History of Porto Alegre

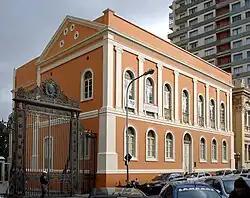
Casa da Junta, from 1790, former headquarters of the Board of Administration and Collection of the Treasury and the Legislative Assembly.

Therefore, it begins the reorganization of the settlement as the capital of the Province. In 1774, the War Arsenal, the first Mother Church and the Governor's Palace were built, and four years later fortifications were erected on the perimeter opposite the lake. In the following two decades there were already several potteries in activity, indicating a growing demand for construction materials such as tiles, floors, and bricks; shipyards were already building ships to order for Rio de Janeiro, commerce was being structured, and city councilors were concerned with the beautification and cleanliness of streets and public places. Some of Porto Alegre's oldest squares, such as the XV de Novembro Square, the Mother Church Square, and the Alfândega Square, which still exists, were also beginning to take shape. In the cultural field, the first opera house was built in 1794, even though it was only a rudimentary wooden shed, at the Ferreiros Alley. In the surroundings, the settlers were involved in agriculture and various animal husbandry activities for the sustenance of the citizens, with emphasis on the production of wheat and flour. The owner of one of the most important mills of the time, Francisco Antônio da Silveira, known as Chico da Azenha, ended up lending his nickname to the entire neighborhood, Azenha, proving the importance of this agricultural activity. Other mills marked the memory of the people of Porto Alegre, which led to the creation of a neighborhood called Moinhos de Vento. The "charqueadas" also settled in the suburbs of the city, attracted by the urban growth. As these small industries proliferated in their surroundings, the houses that would give rise to some of the neighborhoods farther from the center, such as Cristal and Tristeza, began to cluster. At the end of the 18th century, Porto Alegre had almost 4 thousand inhabitants.